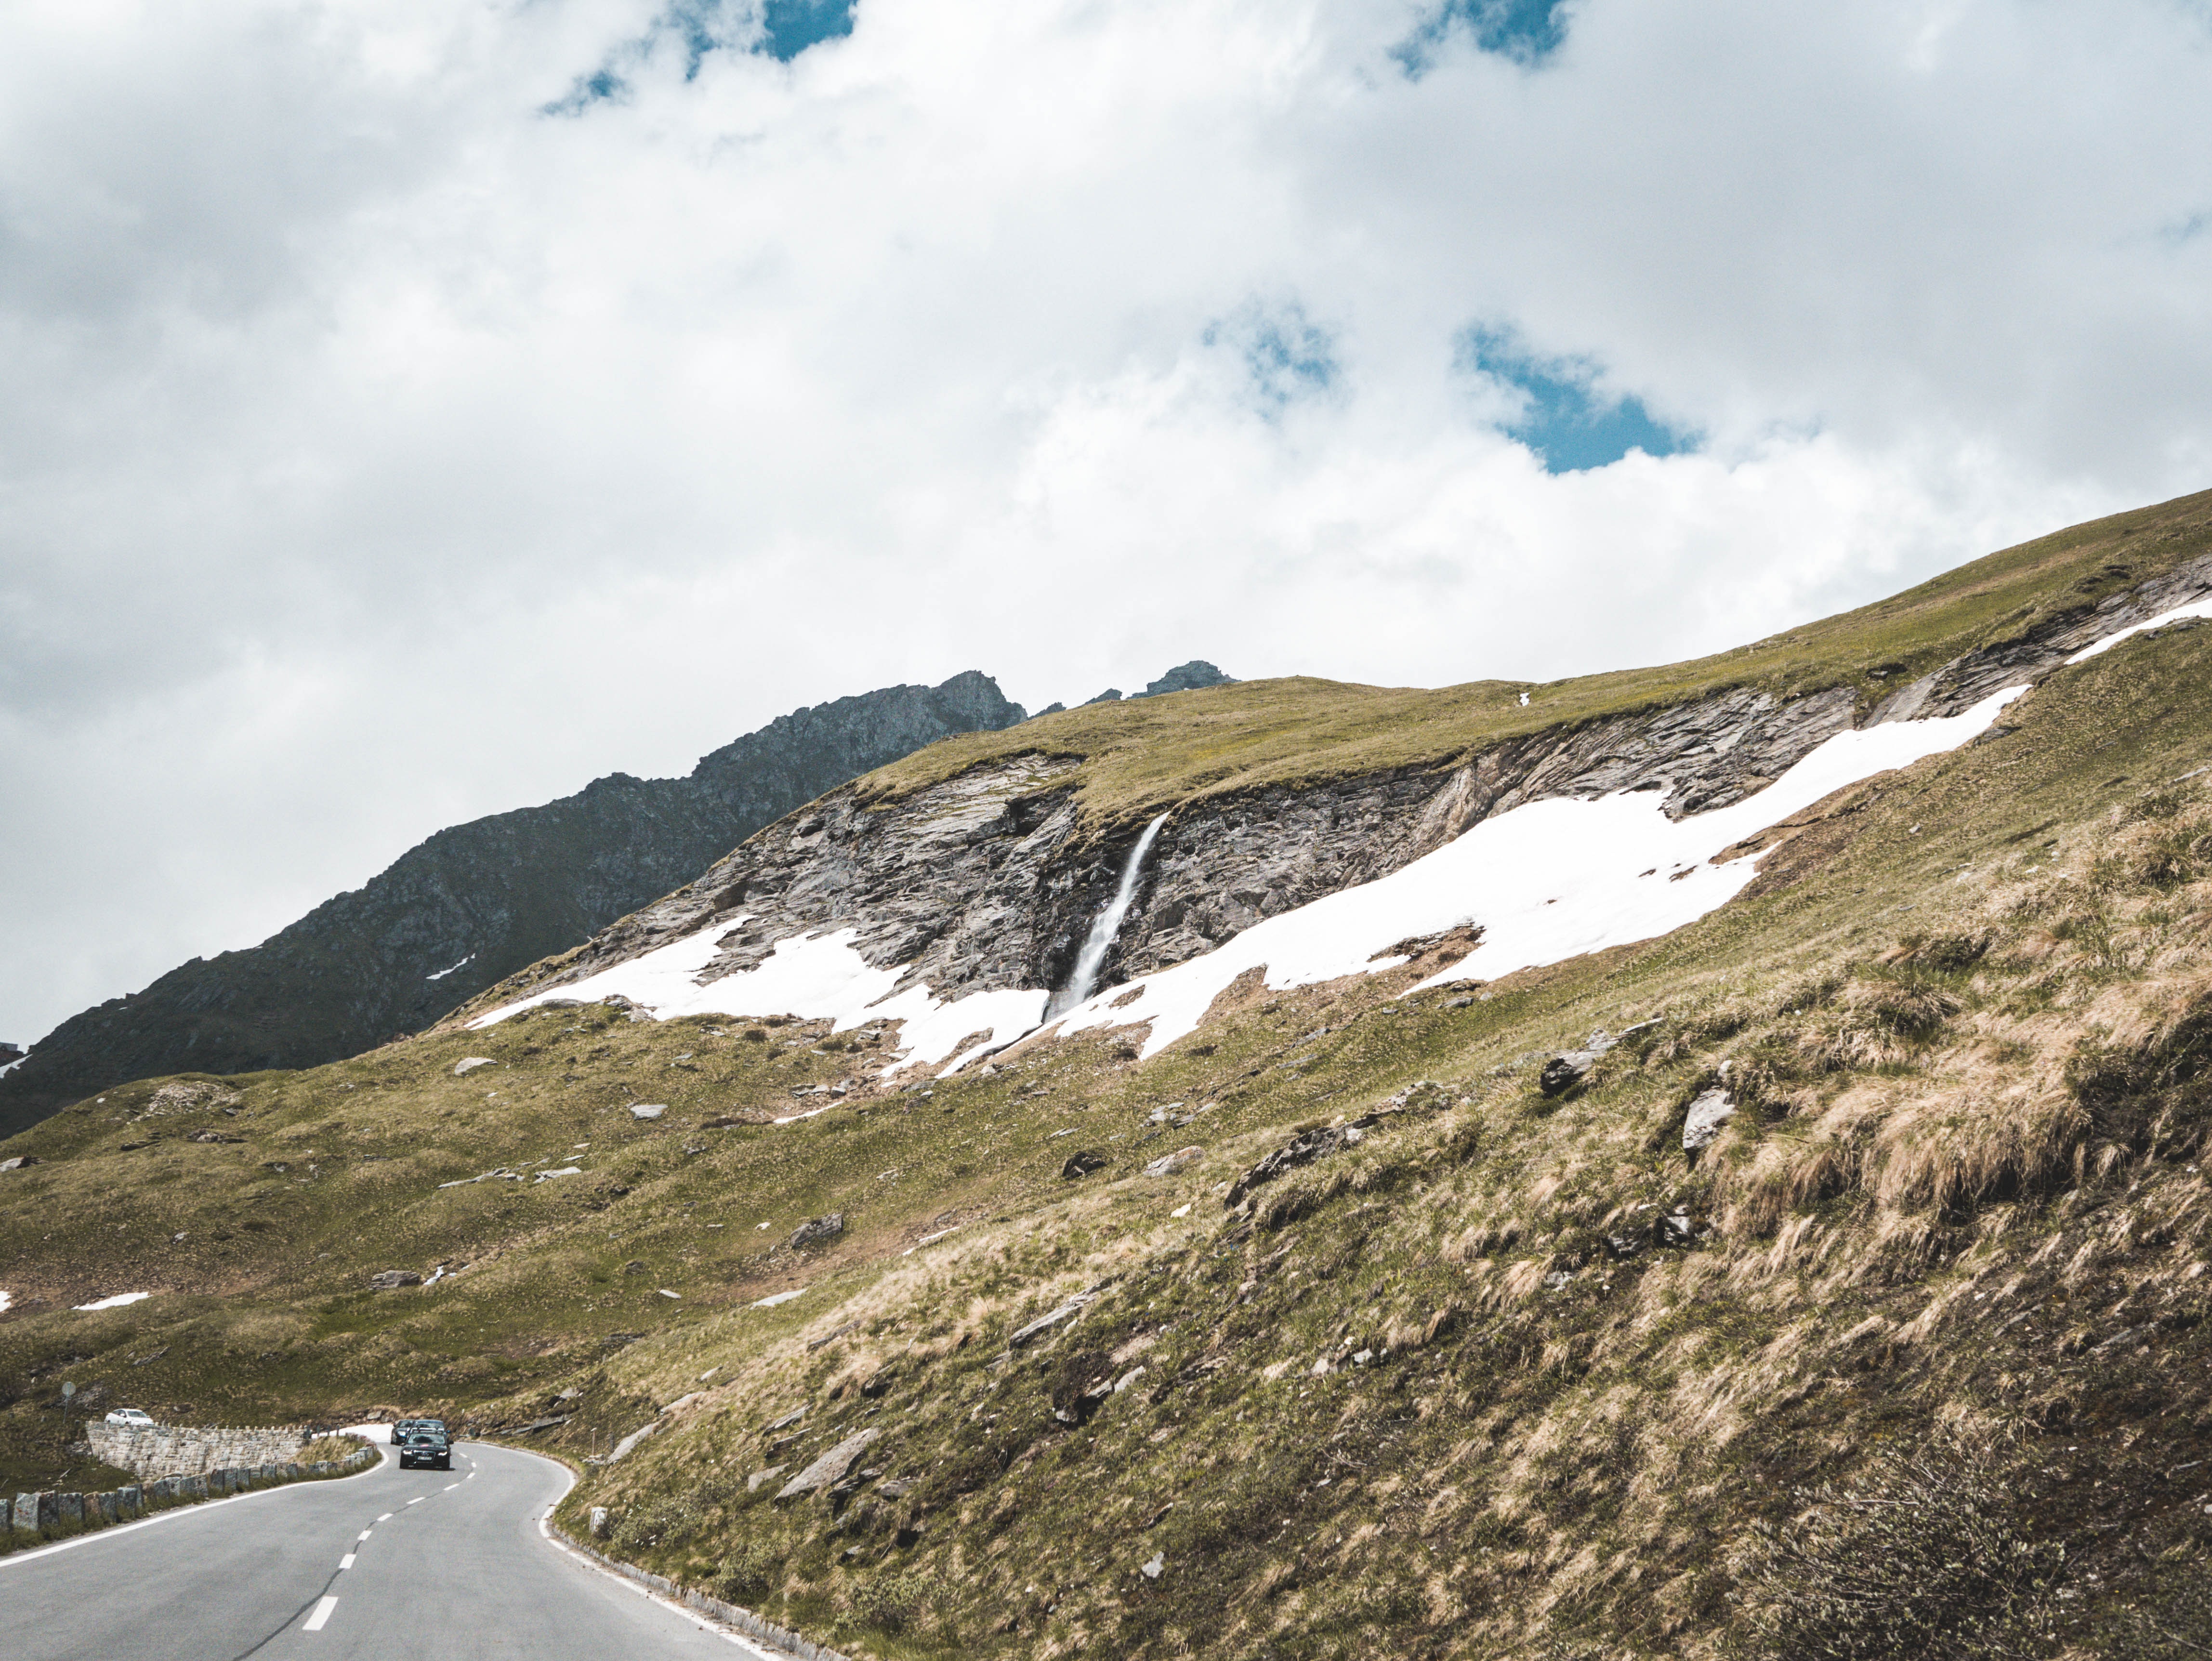
mountainous landforms, highland, mountain, mountain pass, road, ridge, mountain range, fell, geological phenomenon, sky, hill, wilderness, slope, hill station, snow, cloud, infrastructure, terrain, tree, landscape, valley, road trip, alps, glacial landform, thoroughfare, tundra, moraine, summit, massif